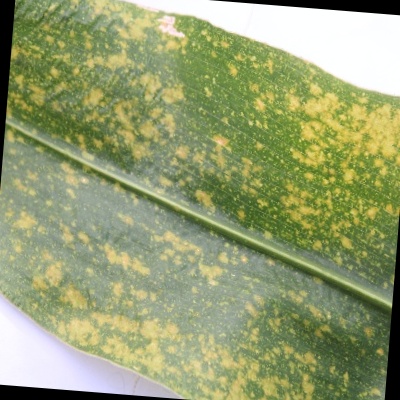
Label: Corn_(Maize)___Leaf_Spot